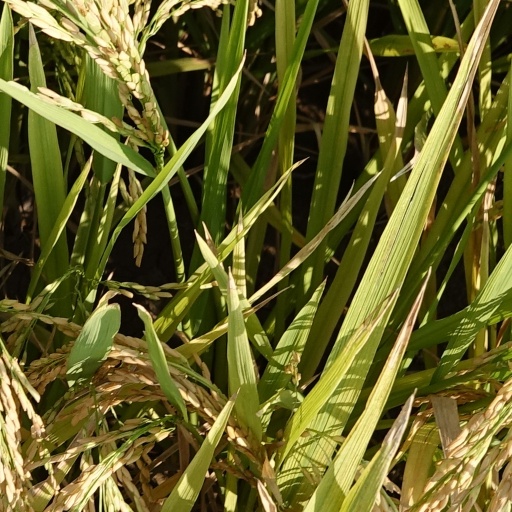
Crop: rice